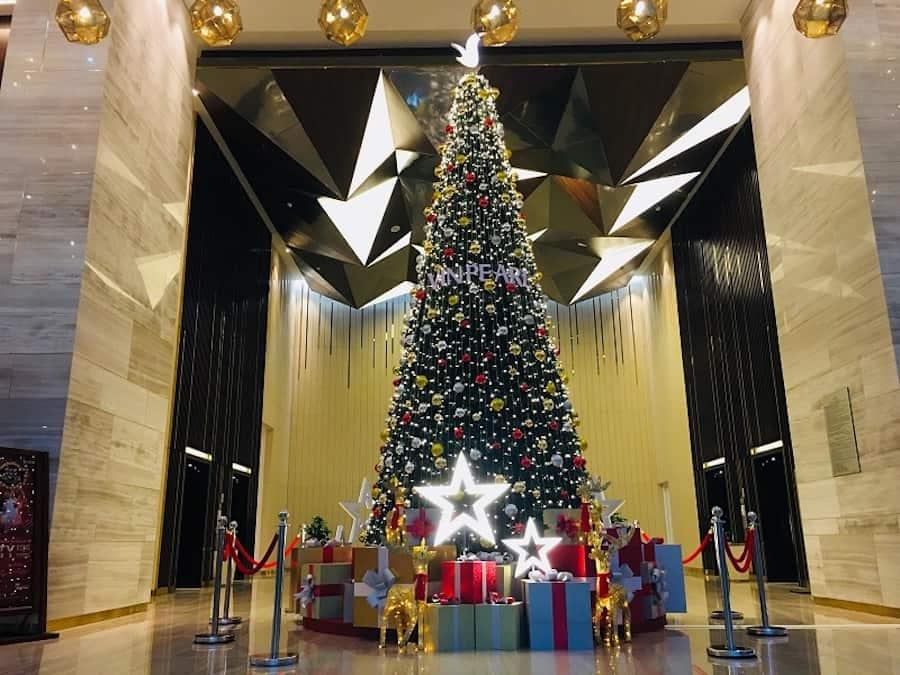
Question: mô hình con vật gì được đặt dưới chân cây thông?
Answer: mô hình con tuần lộc được đặt dưới chân cây thông